Stromer von Reichenbach

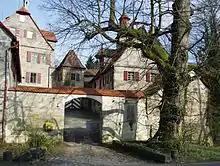

Bis heute sind sie als Stiftungs-Administratoren an der Verwaltung folgender Besitzungen von patrizischen „Vorschickungen“ beteiligt: